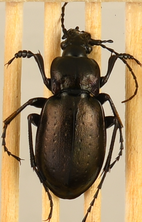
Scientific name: Carabus nemoralis nemoralis
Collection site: University of Notre Dame Environmental Research Center NEON (UNDE), plot UNDE_012